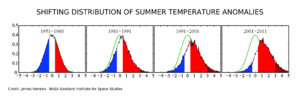
L'attribution du changement climatique récent est le travail entrepris pour déterminer scientifiquement les mécanismes responsables du réchauffement climatique récent et des changements climatiques induits sur la Terre. L’effort s’est concentré sur les changements observés au cours de la période de relevés de température instrumentale, en particulier au cours des cinquante dernières années. C’est la période durant laquelle l’activité humaine a connu la croissance la plus rapide et pour laquelle on dispose de relevés atmosphériques au-dessus de la surface. Selon le Groupe d'experts intergouvernemental sur l'évolution du climat, il est extrêmement probable que l'influence humaine soit la cause principale du réchauffement de la planète entre 1951 et 2010.